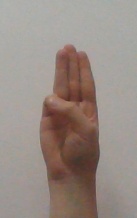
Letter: thaa